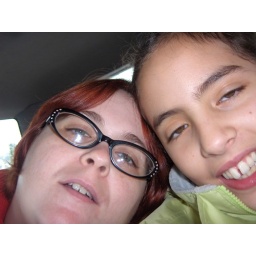
in the back seat of her momma's car in geneva